Video Cassette Recording

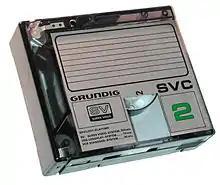
SVR-compatible cassette (with running times marked for SVR, standard VCR and VCR-LP usage)

*) LVC 180 was not recommended for use in a standard VCR machine due to a thin tape base.